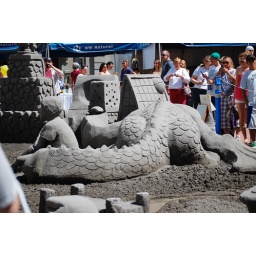
Downtown Portland...sand teams and architects transform over 450 tons of sand and 4,500 gallons of water into magnificent sand sculptures!